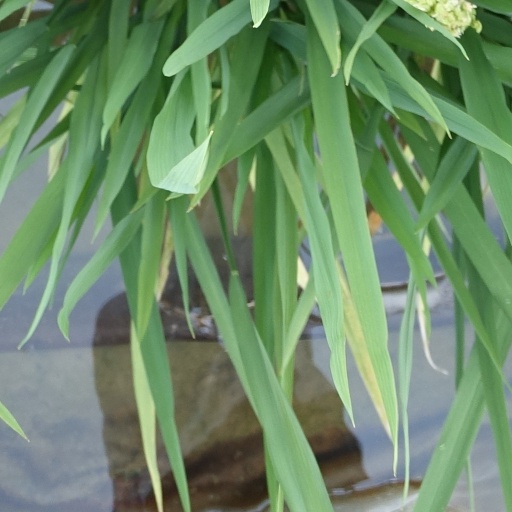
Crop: rice